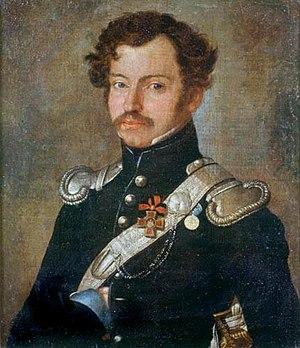
L’ordre impérial de Saint-Vladimir, prince égal aux apôtres est un ordre honorifique russe institué le 4 octobre 1782 par Catherine II en l’honneur de Vladimir le Grand à l'occasion du vingtième anniversaire de son règne. Cette distinction était destinée à ceux qui se distinguaient soit à l’armée, soit dans la vie civile.